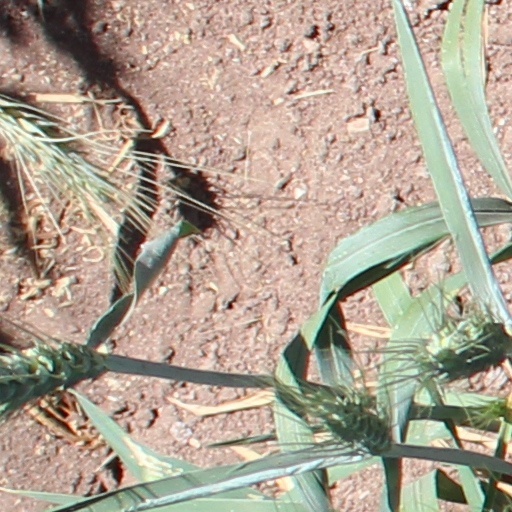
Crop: wheat